Diversity in early Christian theology

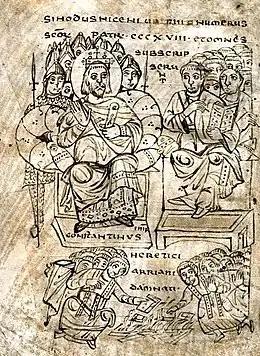
Constantine burning Arian books, illustration from a compendium of canon law,

Traditionally in Christianity, orthodoxy and heresy have been viewed in relation to the "orthodoxy" as an authentic lineage of tradition; other forms of Christianity were viewed as deviant streams of thought and therefore heterodox. This view was challenged by the publication of Walter Bauer's "" ("Orthodoxy and Heresy in Earliest Christianity") in 1934. Bauer endeavored to rethink early Christianity historically, independent from the views of the current church. He stated that the 2nd-century church was very diverse and included many "heretical" groups that had an equal claim to apostolic tradition. Bauer interpreted the struggle between the "orthodox" and "heterodox" to be the "mainstream" Church of Rome struggling to attain dominance. He presented Edessa and Egypt as places where the "orthodoxy" of Rome had little influence during the 2nd century. As he saw it, the theological thought of the "Orient" (in this case the Eastern Roman Empire) at the time would later be labeled "heresy". The response by modern scholars has been mixed. Some scholars clearly support Bauer's conclusions and others express concerns about his "attacking [of] orthodox sources with inquisitional zeal and exploiting to a nearly absurd extent the argument from silence." However, modern scholars have critiqued and updated Bauer's model.